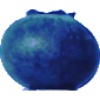
Label: images